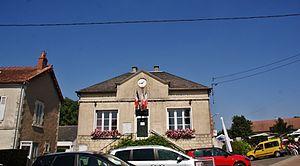
La Mairie